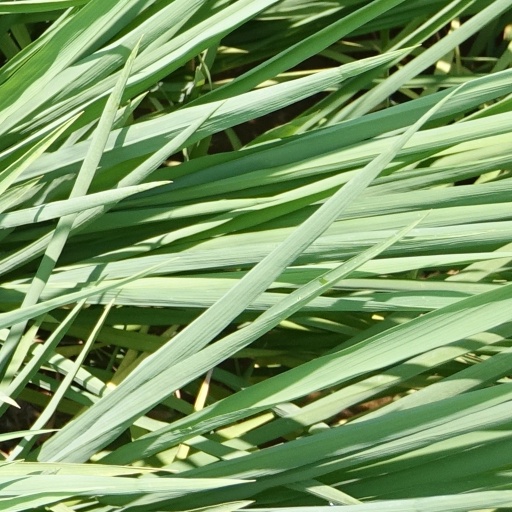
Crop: rice